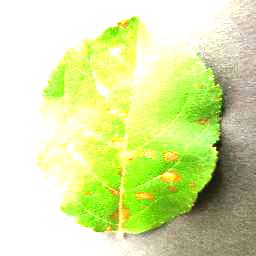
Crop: apple
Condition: cedar_rust